Ya'rubids

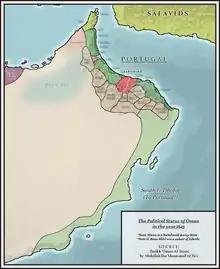
Yarubids at their founding in 1625

The Yarubid dynasty (also Ya'ariba or Ya'arubi) were rulers of Oman between 1624 and 1742, holding the title of Imam. They expelled the Portuguese from coastal strongholds in Muscat and united the country. They improved agriculture, expanded trade and built up Oman into a major maritime power. Their forces expelled the Portuguese from East Africa and established long-lasting settlements on Zanzibar, Mombasa and other parts of the coast. The dynasty lost power during a succession struggle that started in 1712 and fell after a prolonged period of civil war.